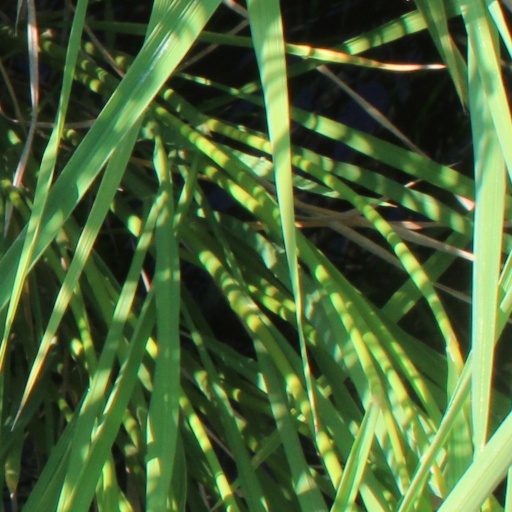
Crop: rice